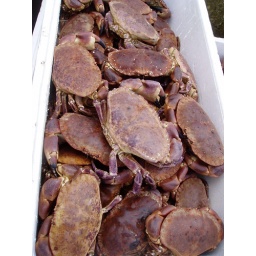
A bin of big crabs at the fish market in Bergen, Norway